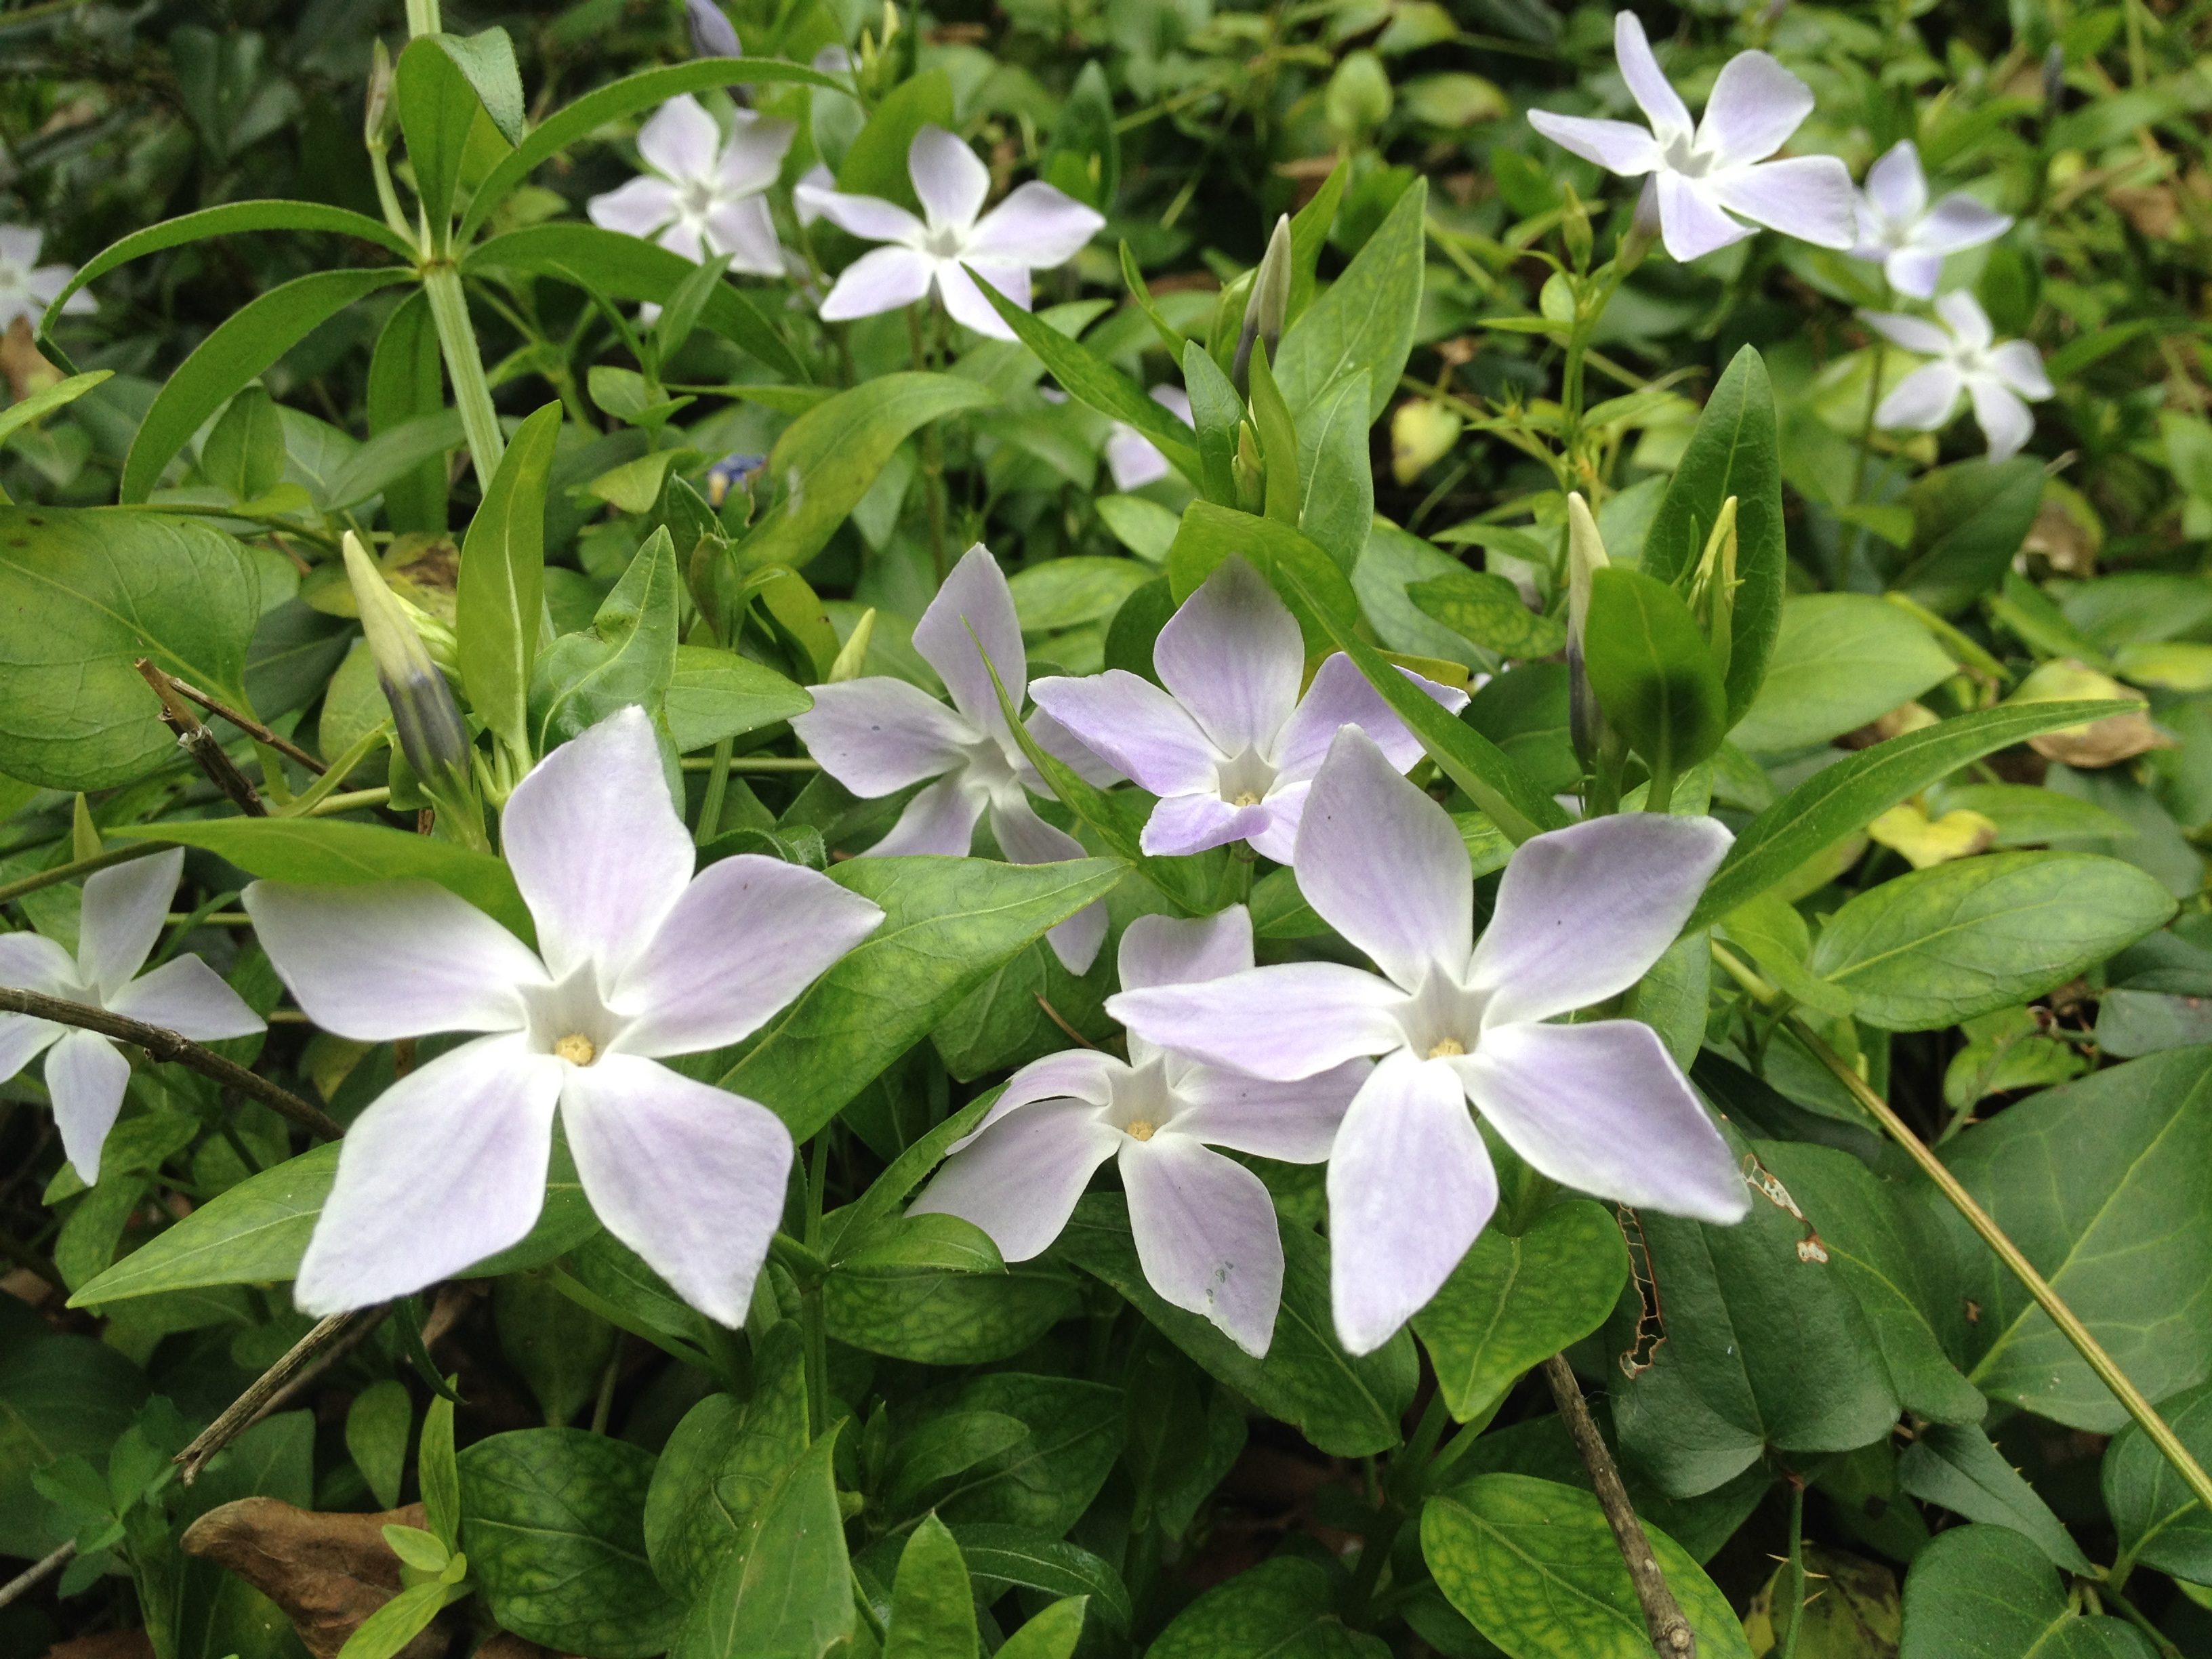
nature, plant, white, flower, spring, peace, botany, garden, flora, wildflower, flowers, shrub, clematis, jasmine, flowering plant, bellflower family, land plant